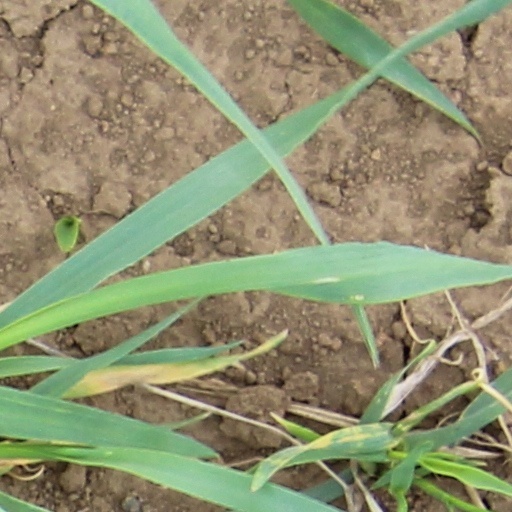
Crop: wheat